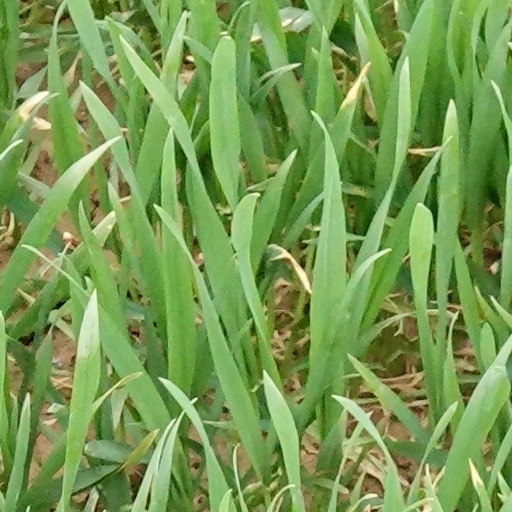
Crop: wheat